Public Safety Officer Medal of Valor

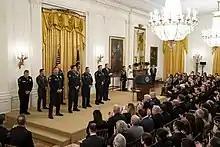
President Donald Trump presents the Public Safety Officer Medal of Valor in the East Room of the White House in May 2019

The original Medal of Valor was established on June 29, 2000, by President Bill Clinton with his issuance of and was originally called the Presidential Medal of Valor for Public Safety Officers.